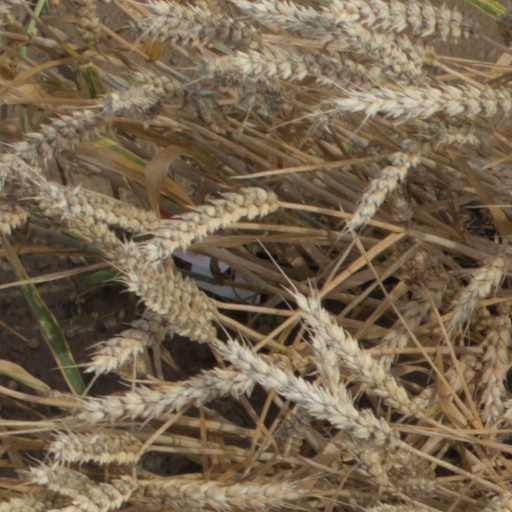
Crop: wheat